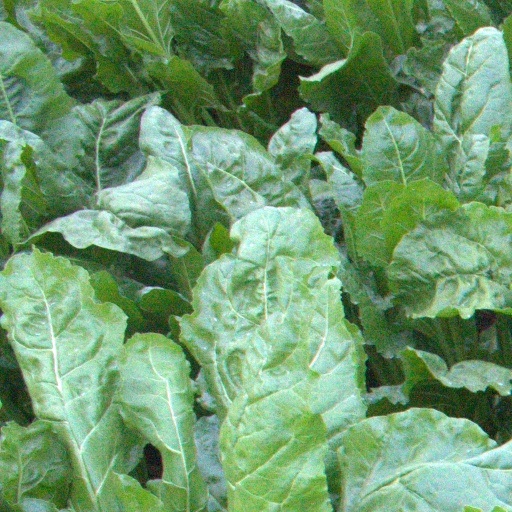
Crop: sugar beet